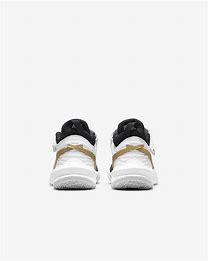
Brand: Nike
Model: Team Hustle D 10